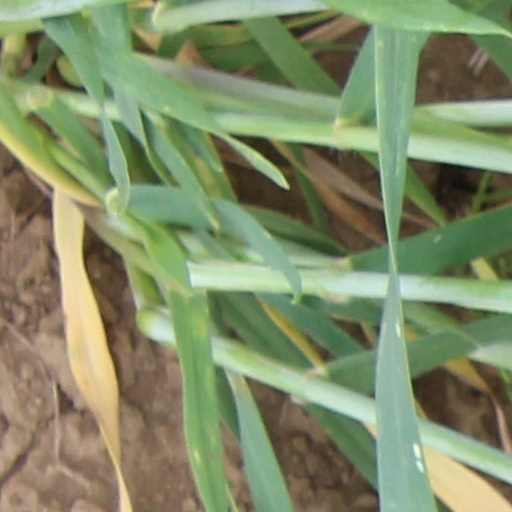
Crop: wheat